Battle of Britain

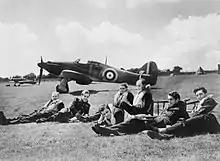
Royal Air Force (RAF) pilots during the Battle of Britain, with a Hawker Hurricane Mk I "P3522" in the backdrop

The "Luftwaffe" regrouped after the Battle of France into three "Luftflotten" (Air Fleets) opposite Britain's southern and eastern coasts. "Luftflotte" 2 ("Generalfeldmarschall" Albert Kesselring), was responsible for the bombing of south-east England and the London area. "Luftflotte" 3 ("Generalfeldmarschall" Hugo Sperrle) concentrated on the West Country, Wales, the Midlands and north-west England. "Luftflotte" 5 ("Generaloberst" Hans-Jürgen Stumpff) from his headquarters in Norway, attacked the north of England and Scotland. As the battle progressed, command responsibility shifted, with "Luftflotte" 3 taking more responsibility for the night bombing and the main daylight operations fell upon "Luftflotte" 2.